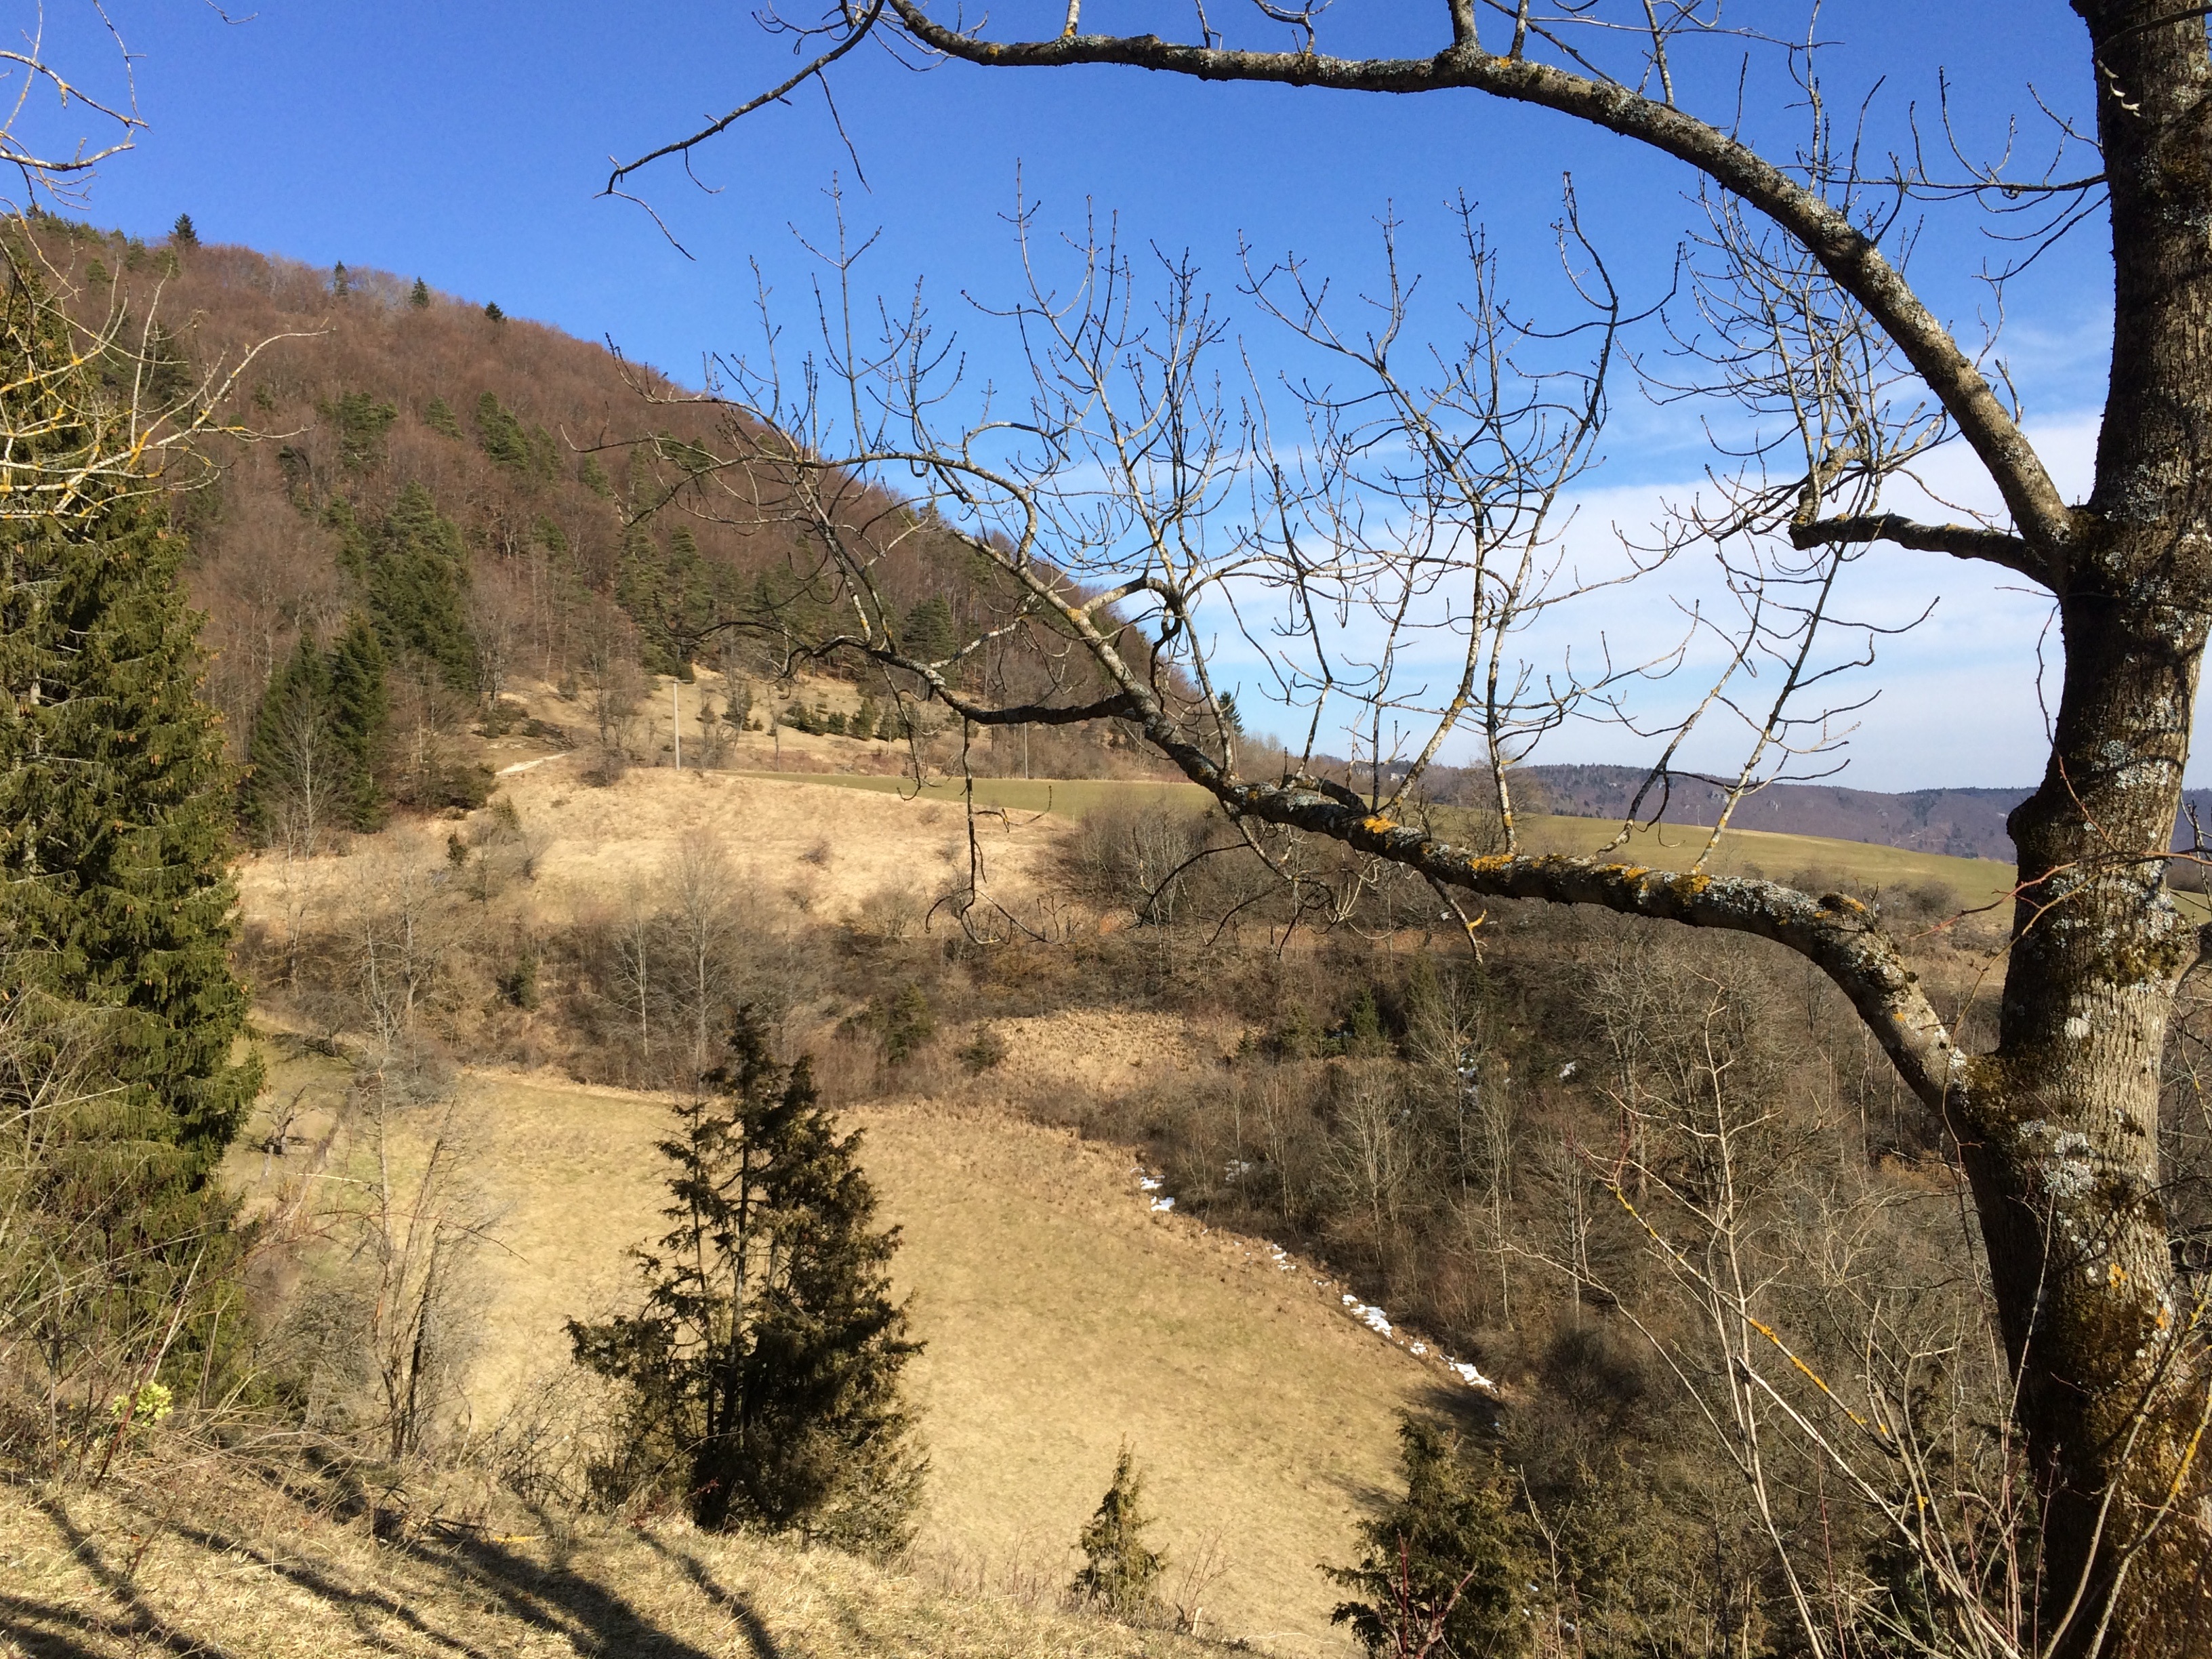
landscape, tree, nature, wilderness, mountain, sky, trail, hill, adventure, valley, mountain range, summer, cliff, terrain, ridge, clouds, geology, landscapes, plateau, of course, rural area, woody plant, mountainous landforms